Papyrus 45

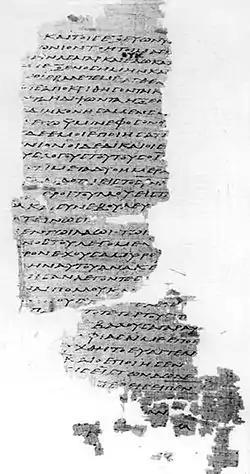
Matthew 25:41–46 in Papyrus 45

In November 2020, the Center for the Study of New Testament Manuscripts in conjunction with Hendrickson Publishers released a new 1:1 high-resolution imaged facsimile edition of on black and white backgrounds, along with and .